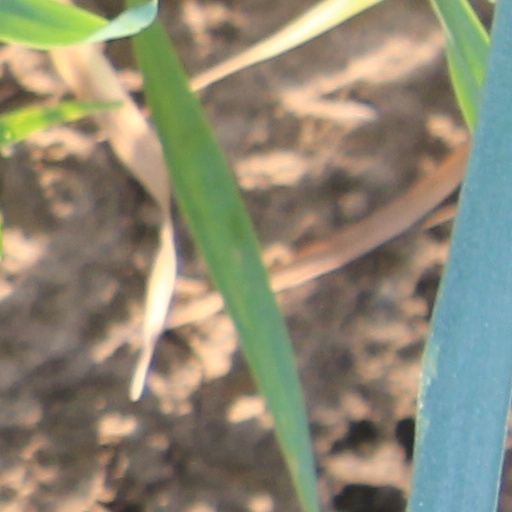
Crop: wheat